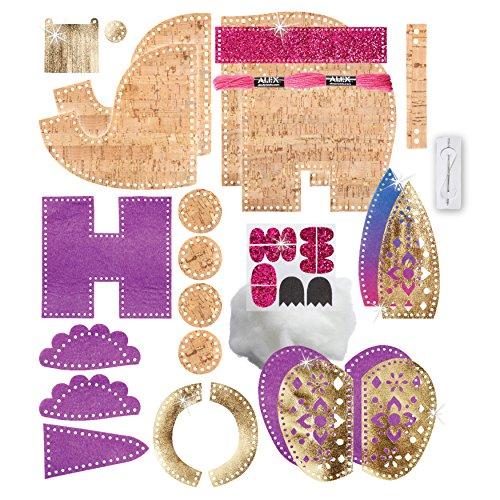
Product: Alex DIY Sew Corky Elephant Plush Kids Art and Craft Activity
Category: Toys & Games | Arts & Crafts | Craft Kits | Sewing
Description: Stitch together a fabulous sparkly elephant.
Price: $13.09
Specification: ProductDimensions:9.5x11.2x2inches|ItemWeight:8ounces|ShippingWeight:8ounces(Viewshippingratesandpolicies)|ASIN:B07CJX7Z1J|Itemmodelnumber:650015-5|Manufacturerrecommendedage:8months-8years